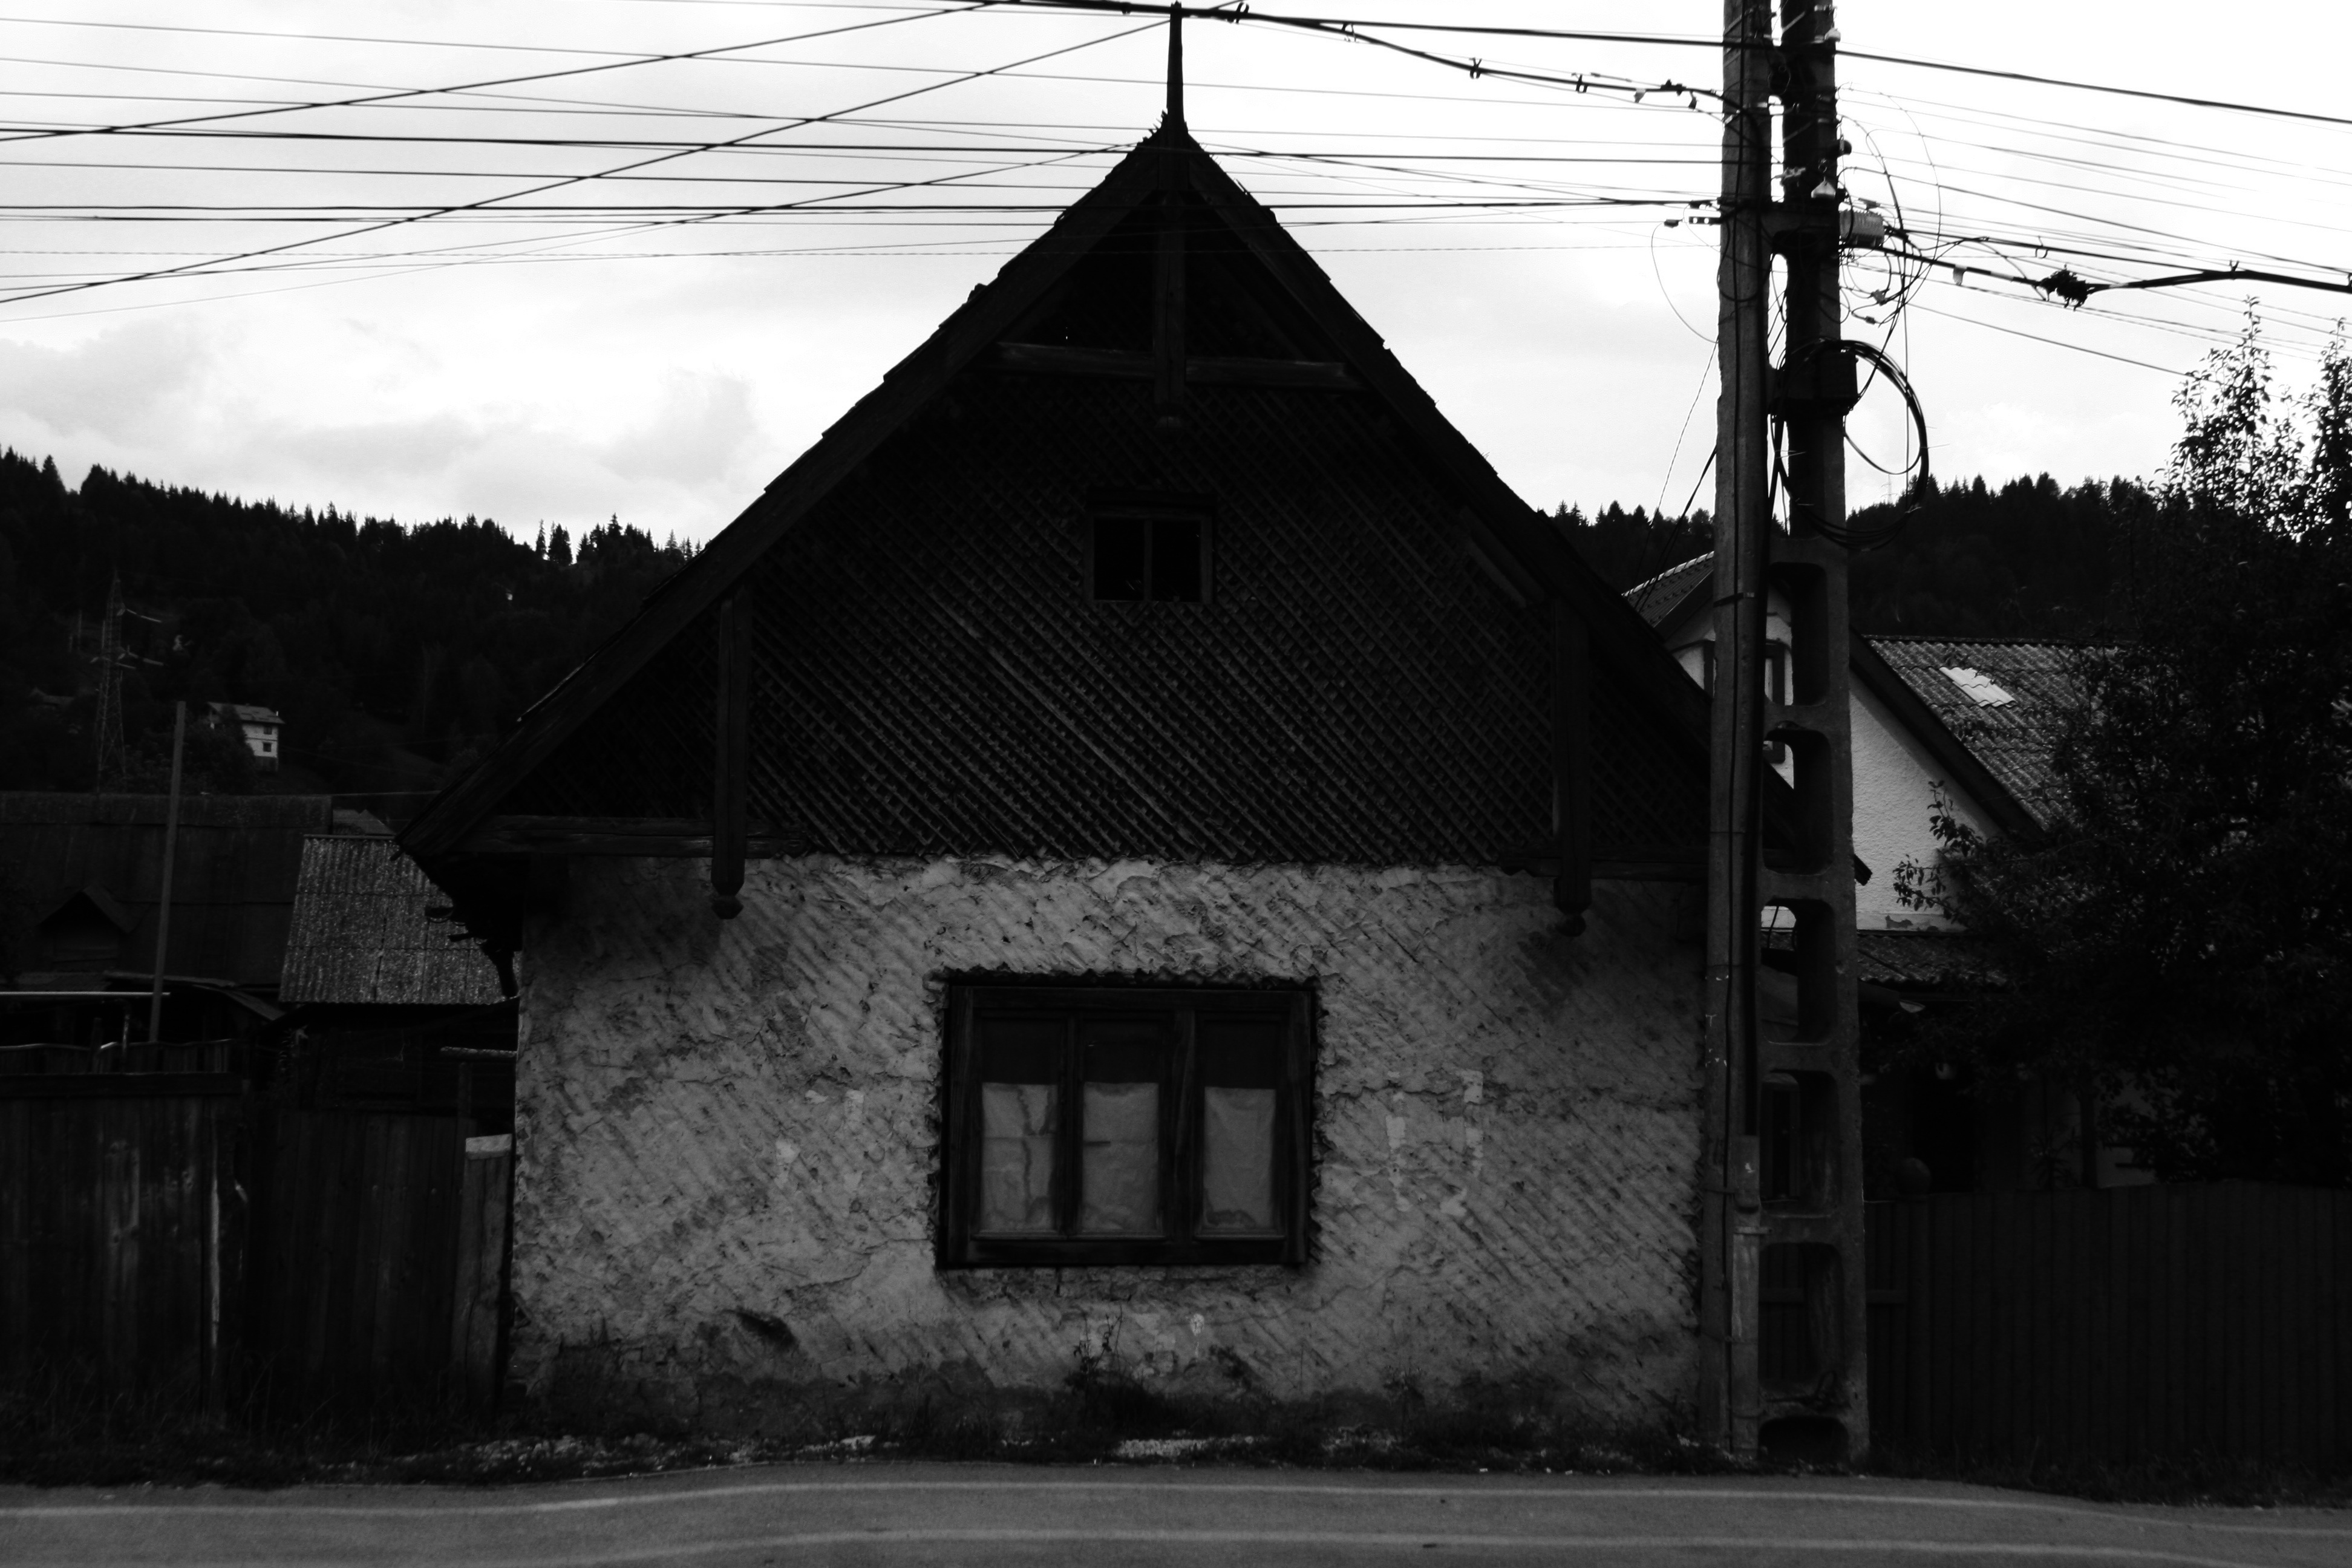
black and white, white, house, building, darkness, church, chapel, black, monochrome, place of worship, urban area, monochrome photography